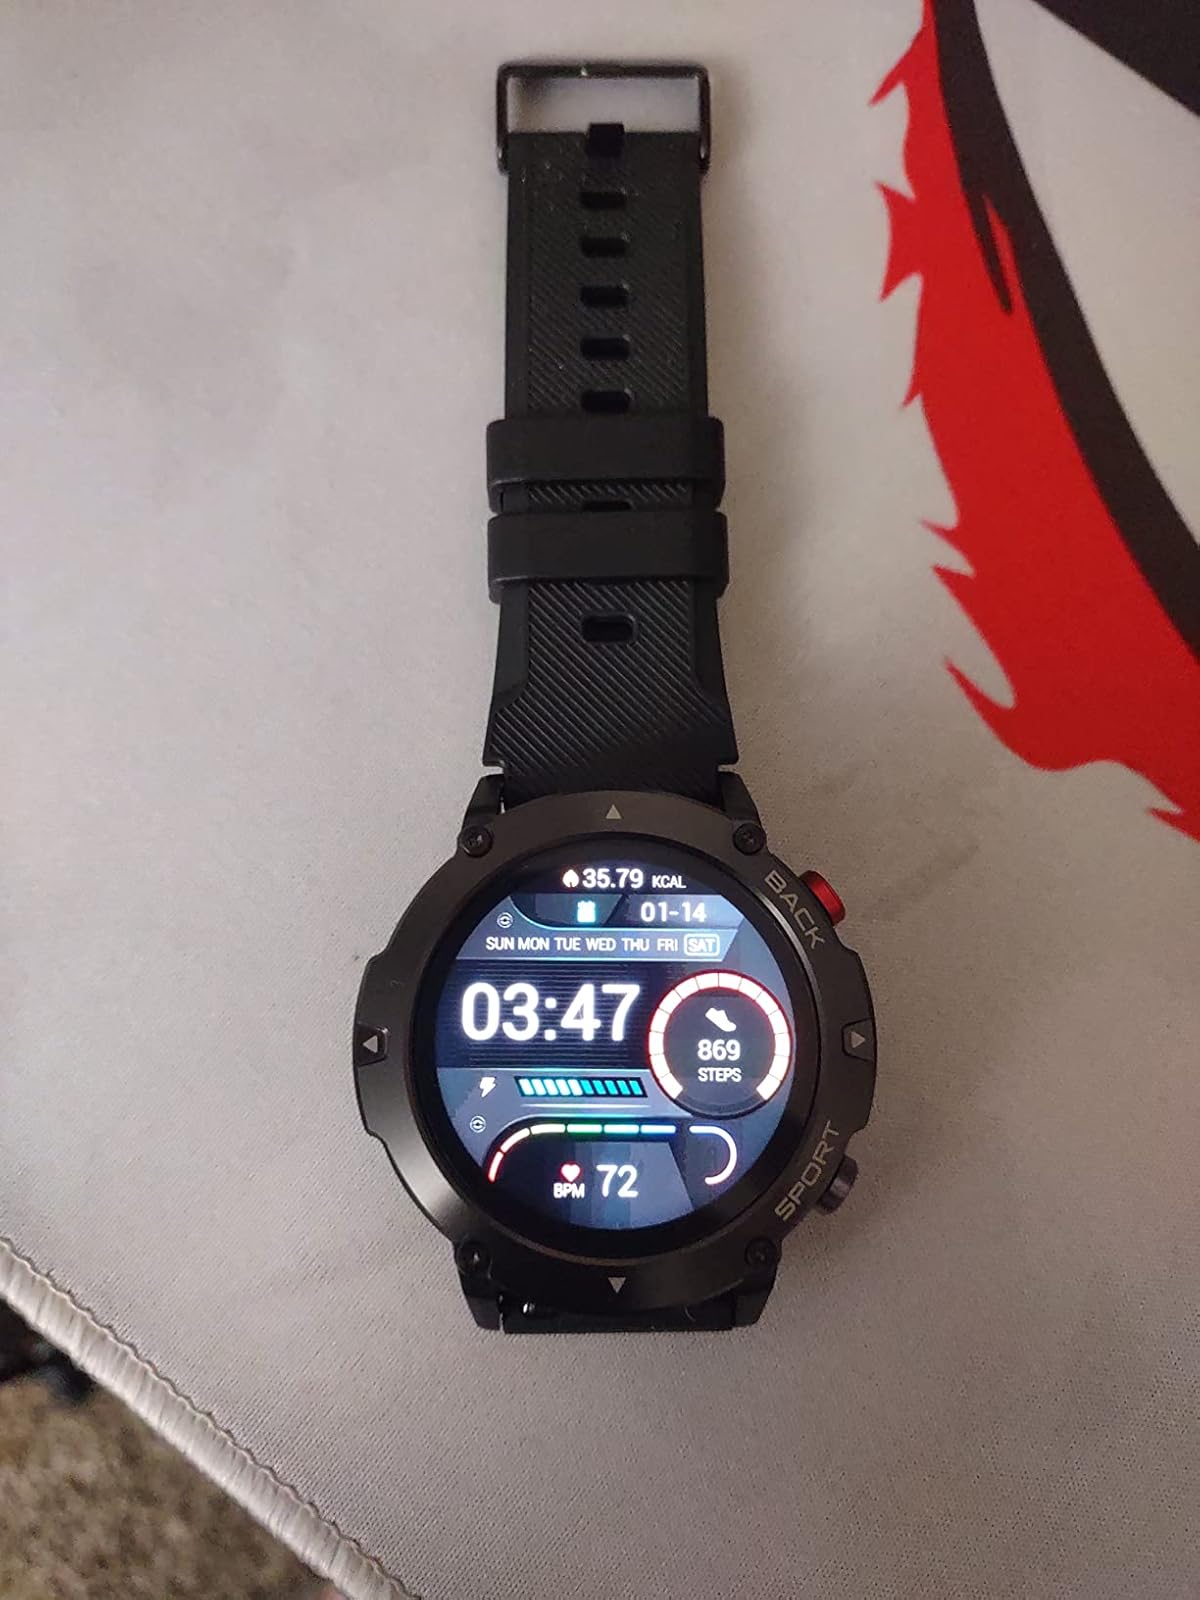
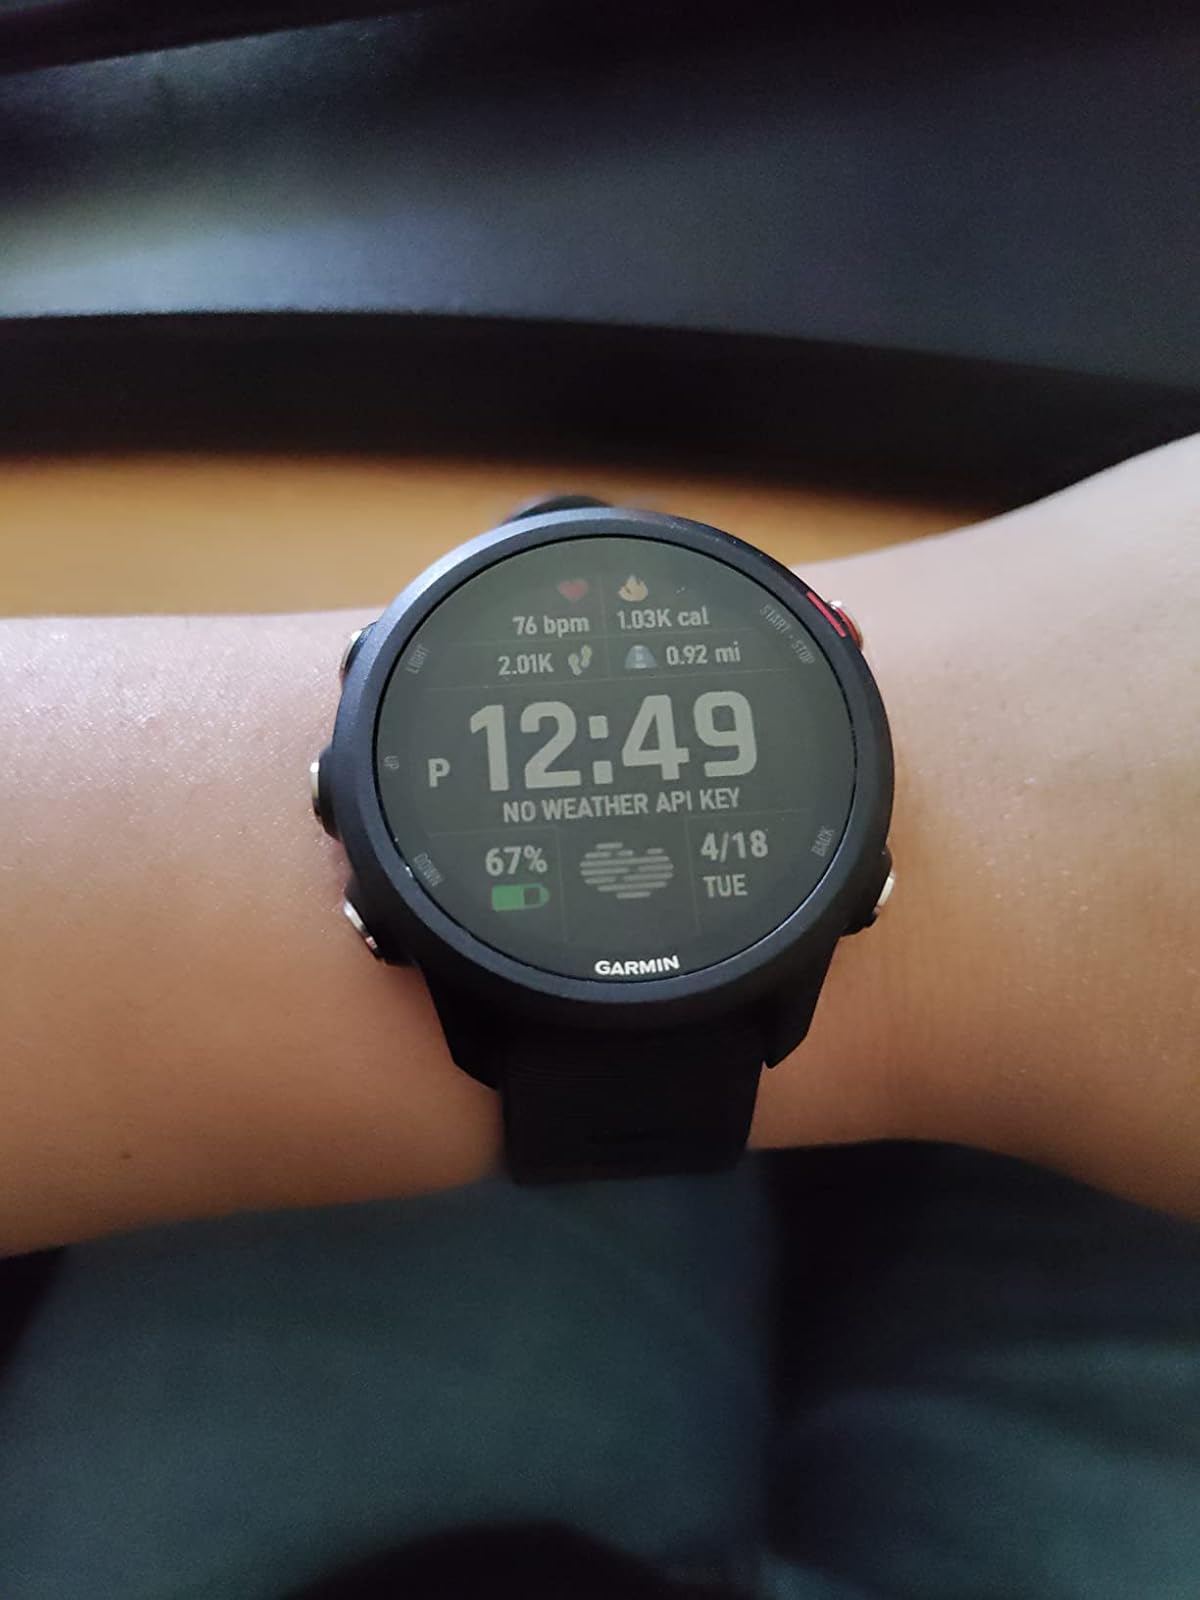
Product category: smartwatch
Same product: no